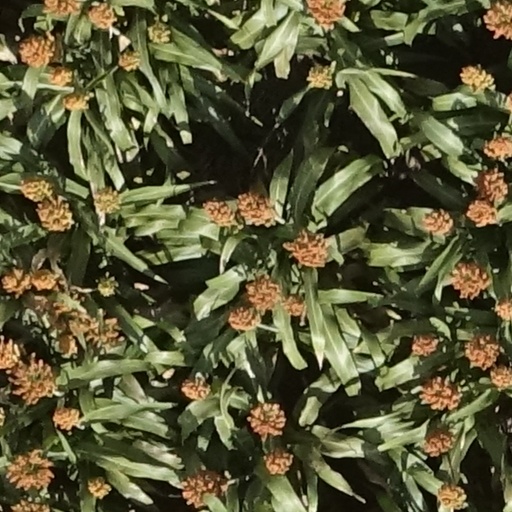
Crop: sorghum